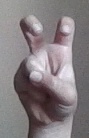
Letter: toot